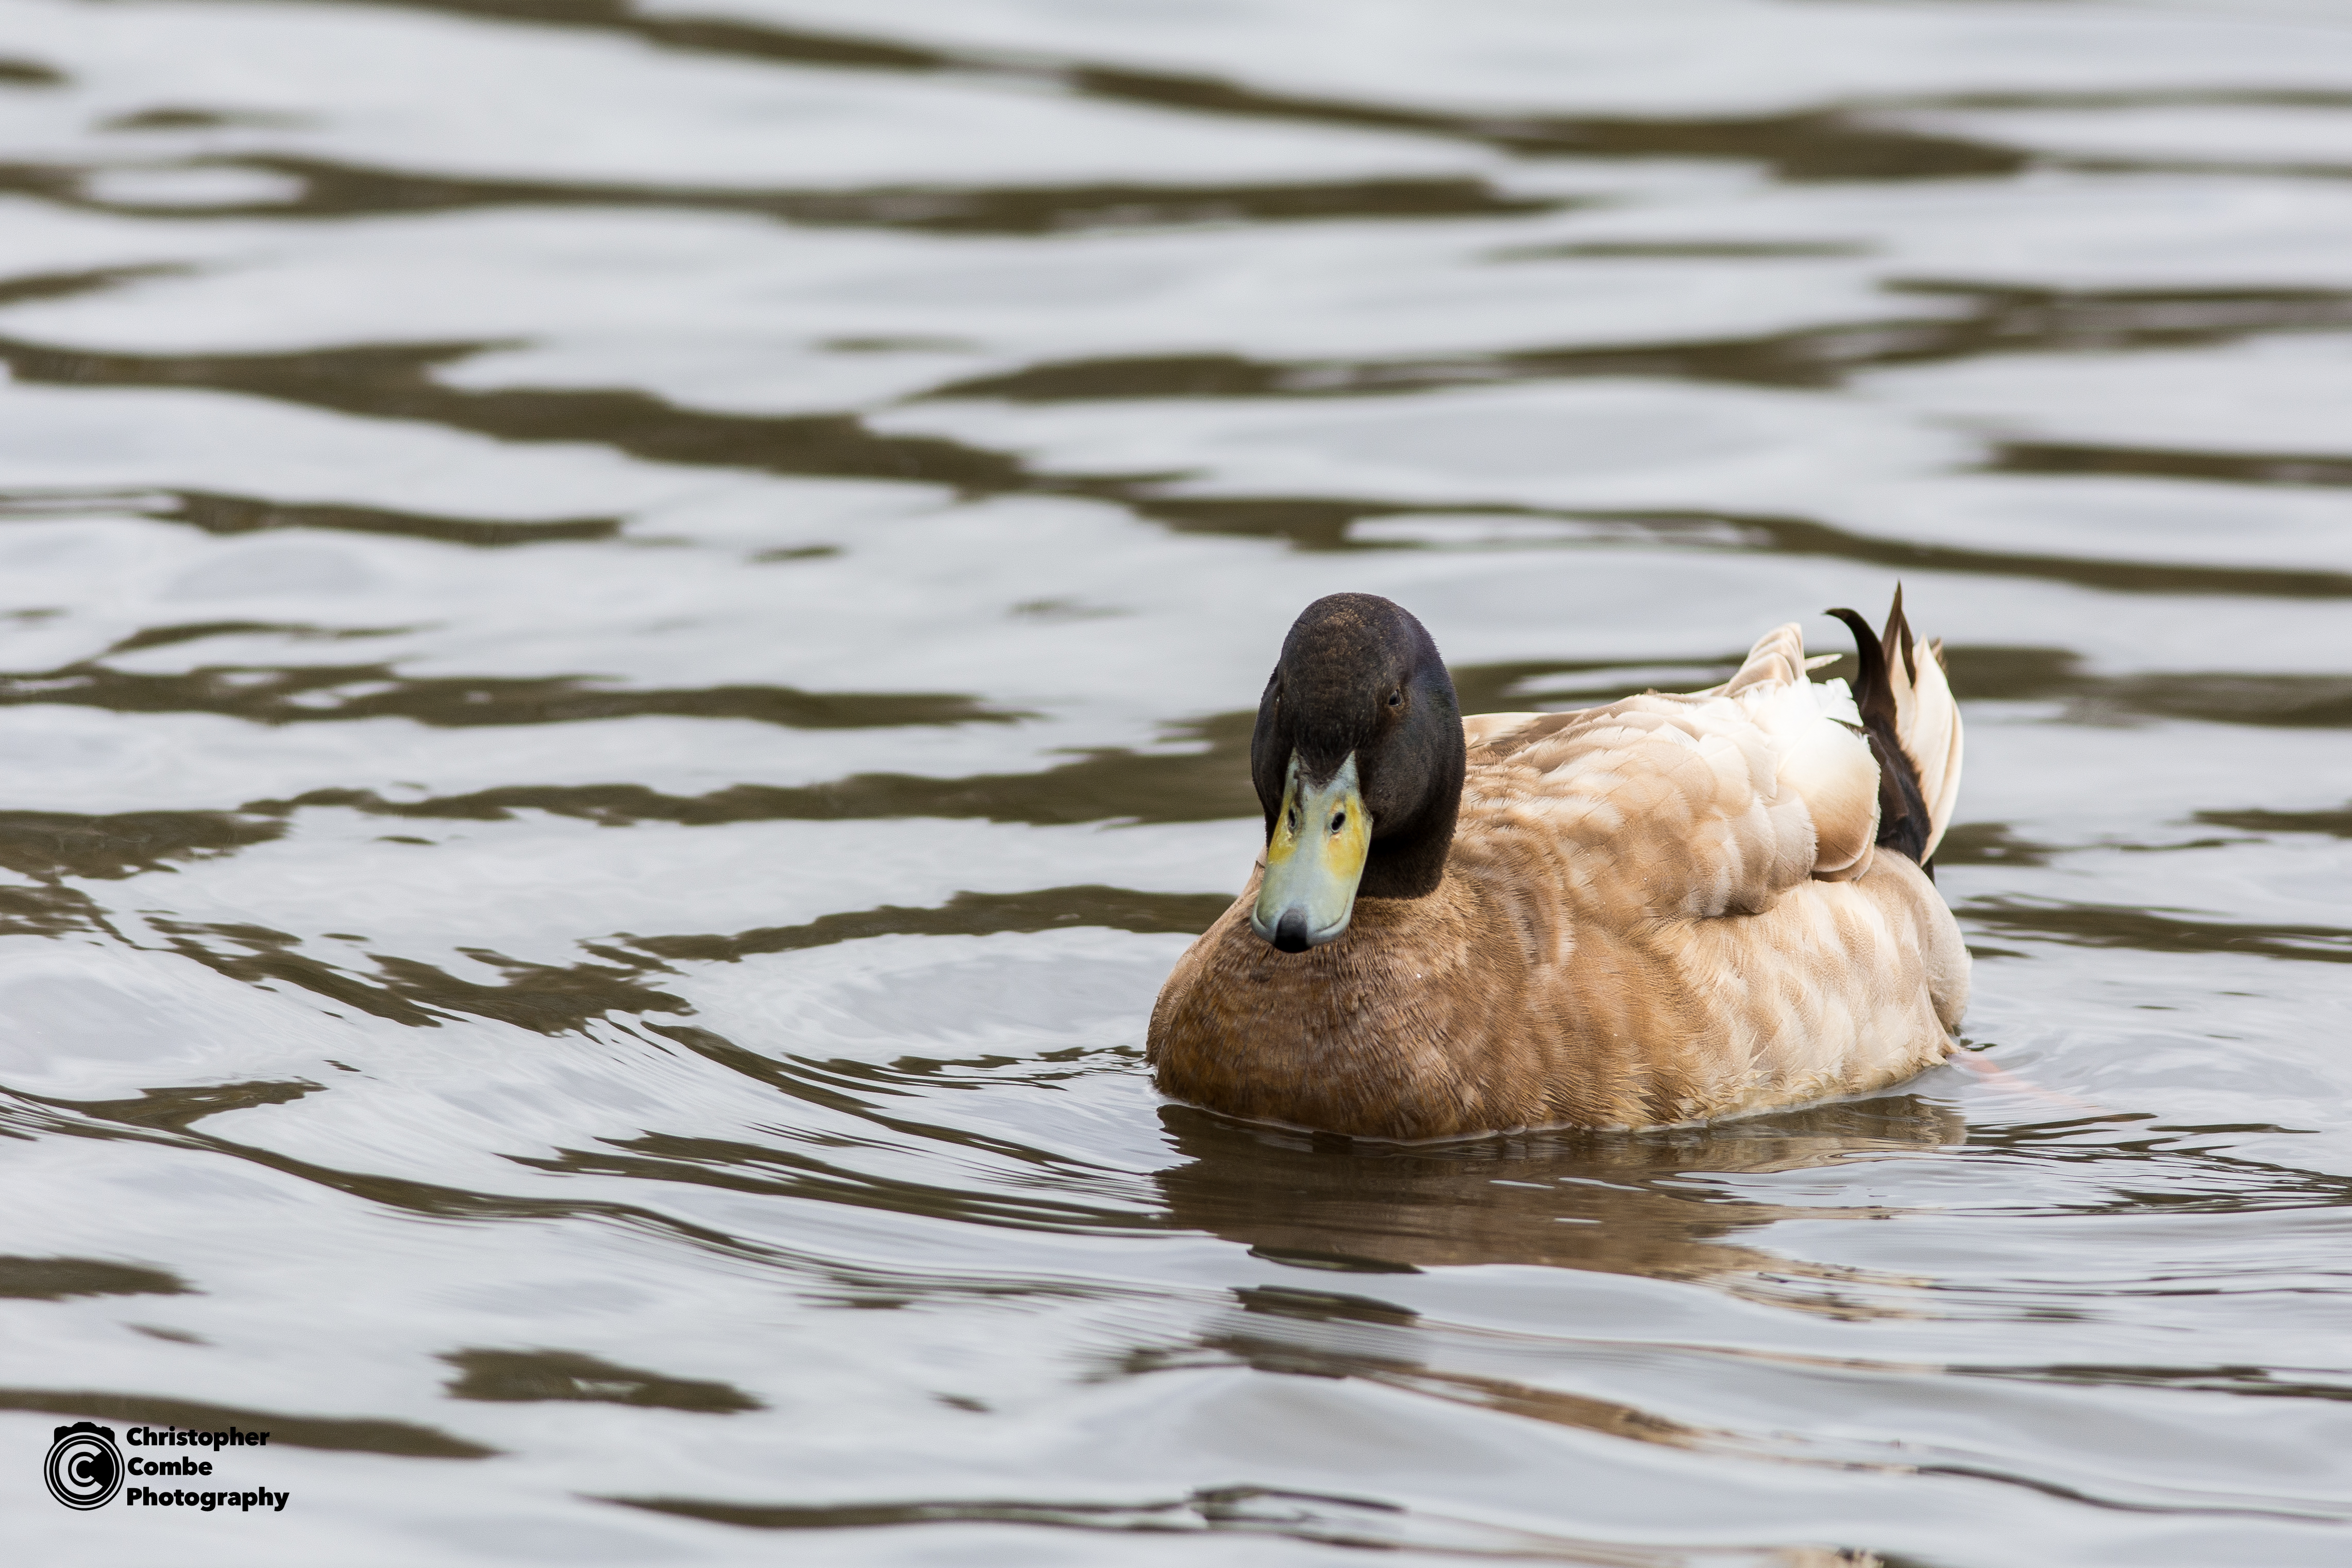
water, bird, wing, lake, pond, wildlife, beak, nikon, fowl, fauna, england, yorkshire, duck, vertebrate, prime, waterfowl, f4, 300mm, water bird, mallard, nikond7100, ducks geese and swans, seaduck